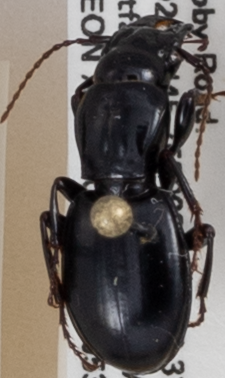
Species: Promecognathus crassus
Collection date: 2017-05-31
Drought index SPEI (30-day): -0.334
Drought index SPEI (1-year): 1.16
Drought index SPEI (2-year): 0.728